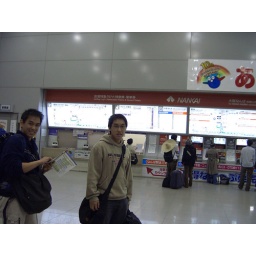
After delayed flights, finally arrived at Kansai Airport around 2300, had fun figuring out train ticket vending machine